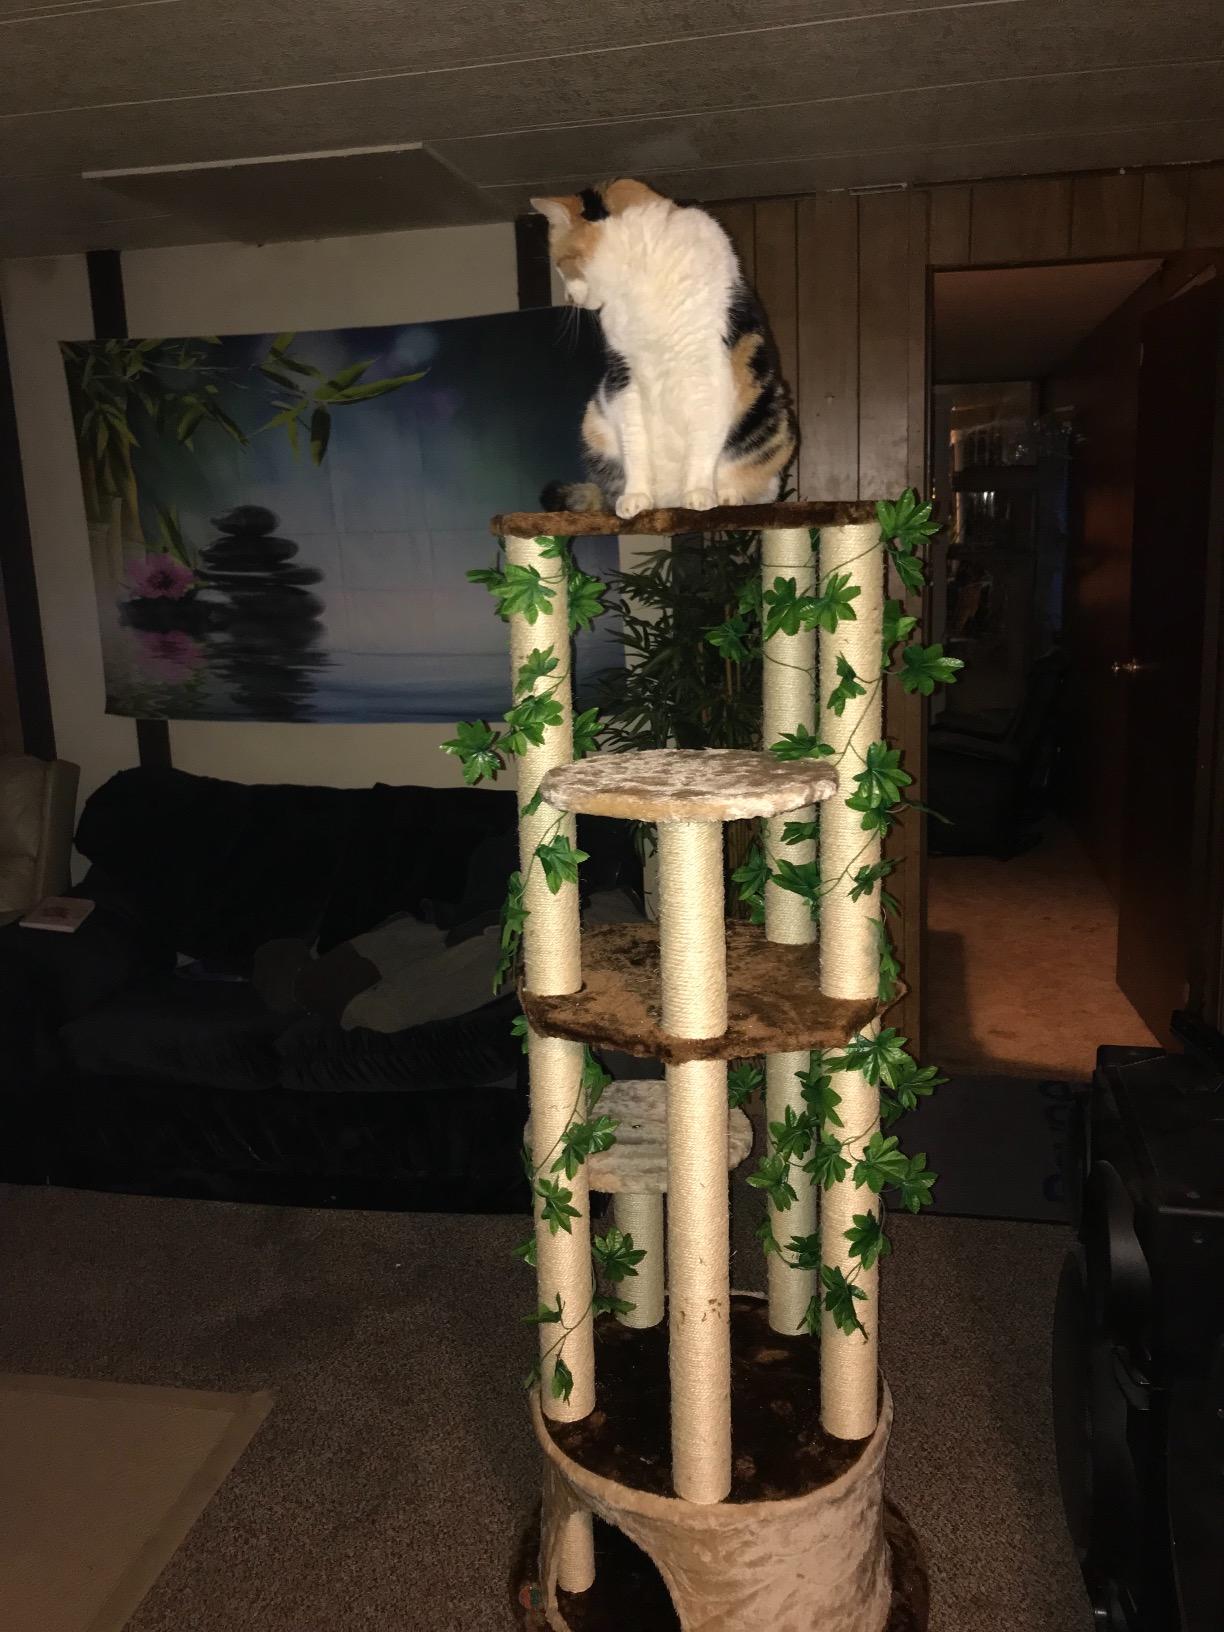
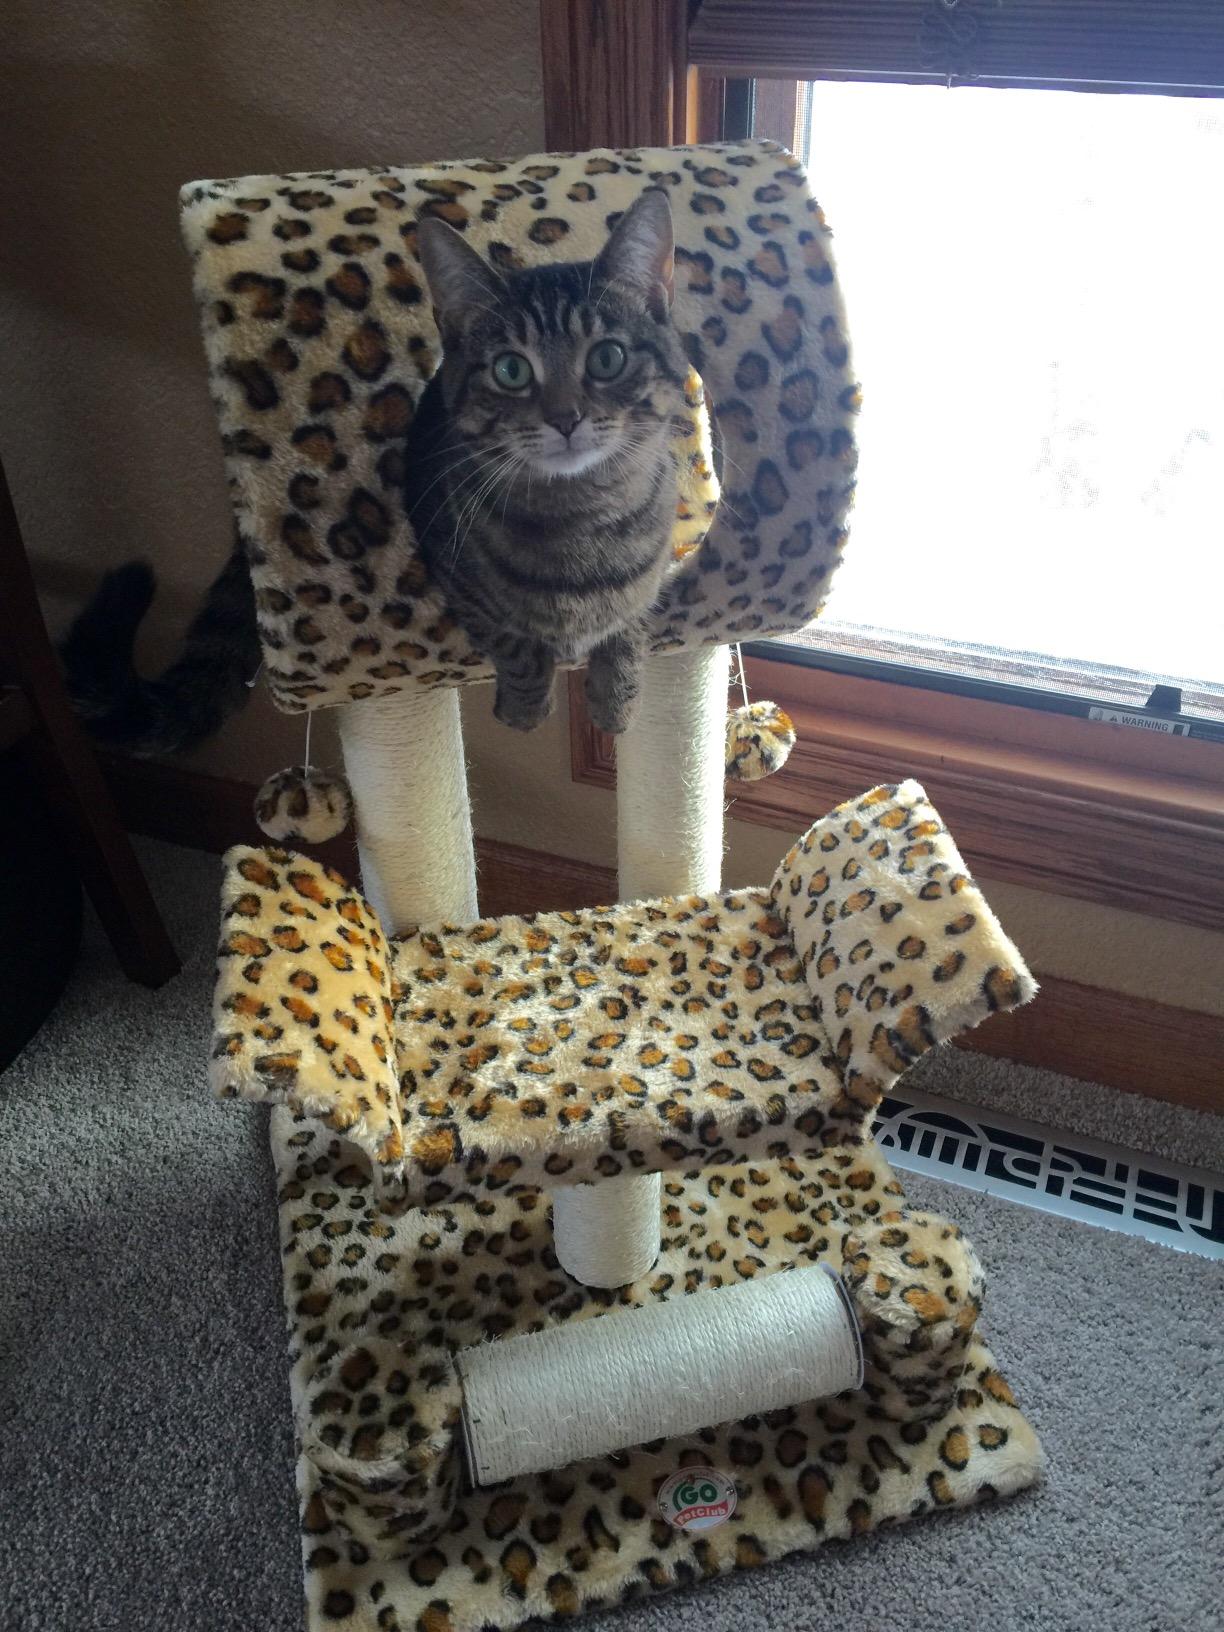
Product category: items_cat tree
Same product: no